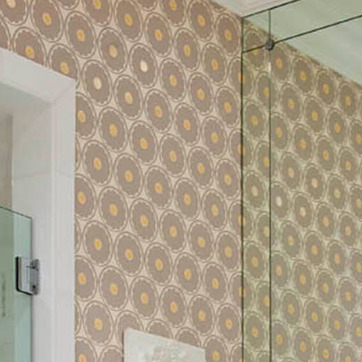
Material: wallpaper